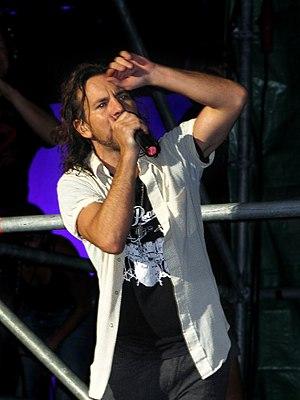
Pearl Jam est un groupe de rock américain, originaire de Seattle, ville de l'État de Washington. Formé en 1990, par le guitariste Stone Gossard et le bassiste Jeff Ament, Pearl Jam est l'un des groupes les plus populaires du mouvement grunge, formant ainsi aux côtés de Soundgarden, Nirvana et Alice in Chains le Big Four of Seattle. En 2005, les lecteurs du USA Today élisent Pearl Jam « meilleur groupe américain de rock ». Outre leur engagement scénique, le quintet de Seattle s'est fait remarquer par son engagement politique anti-Bush et humanitaire.